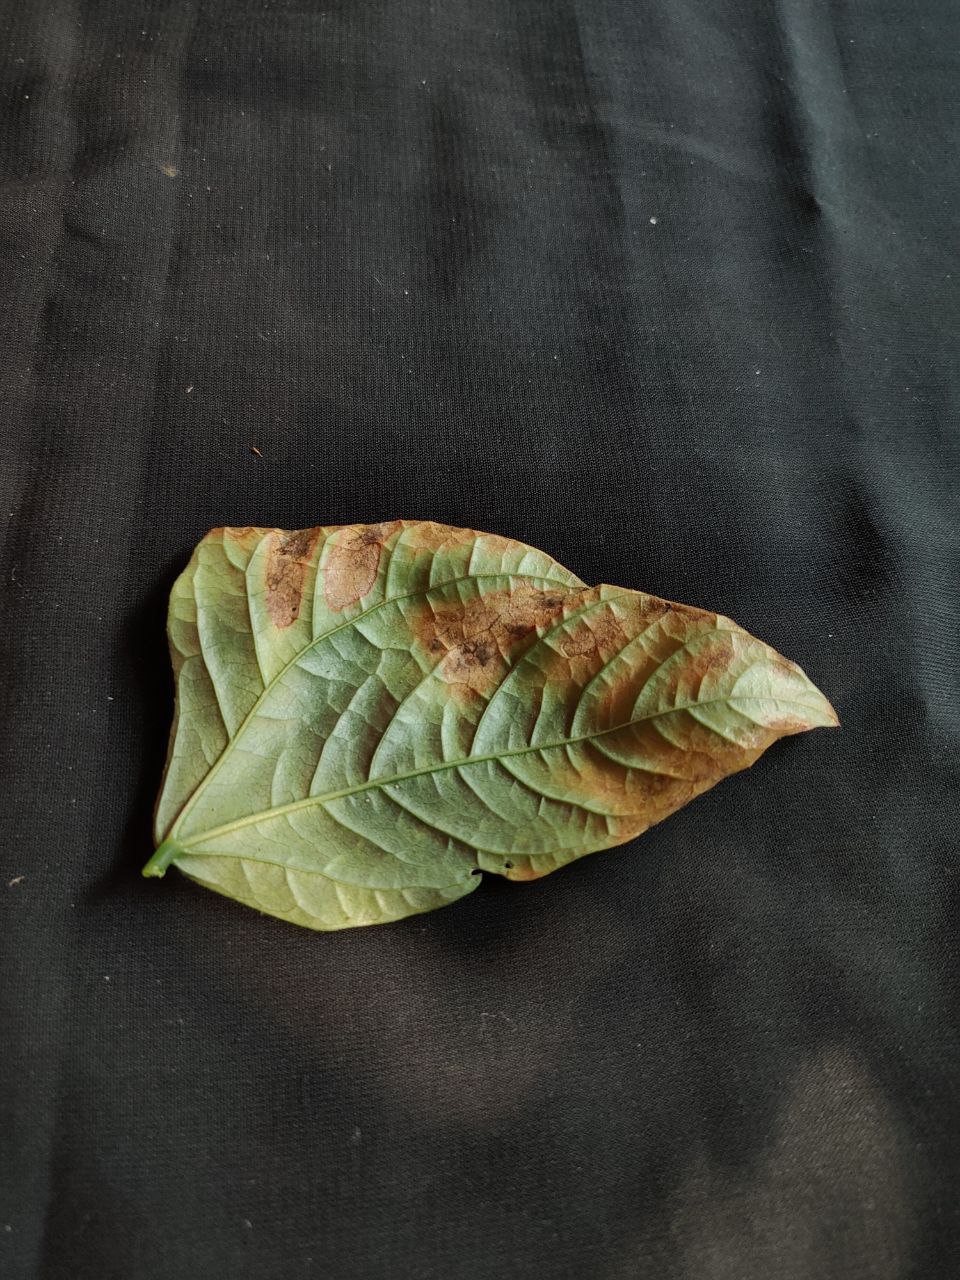
Crop: cowpea
Leaf condition: Bacterial wilt